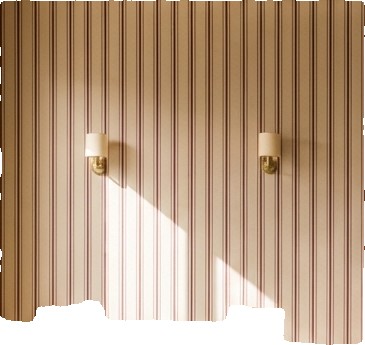
Surface category: cladding